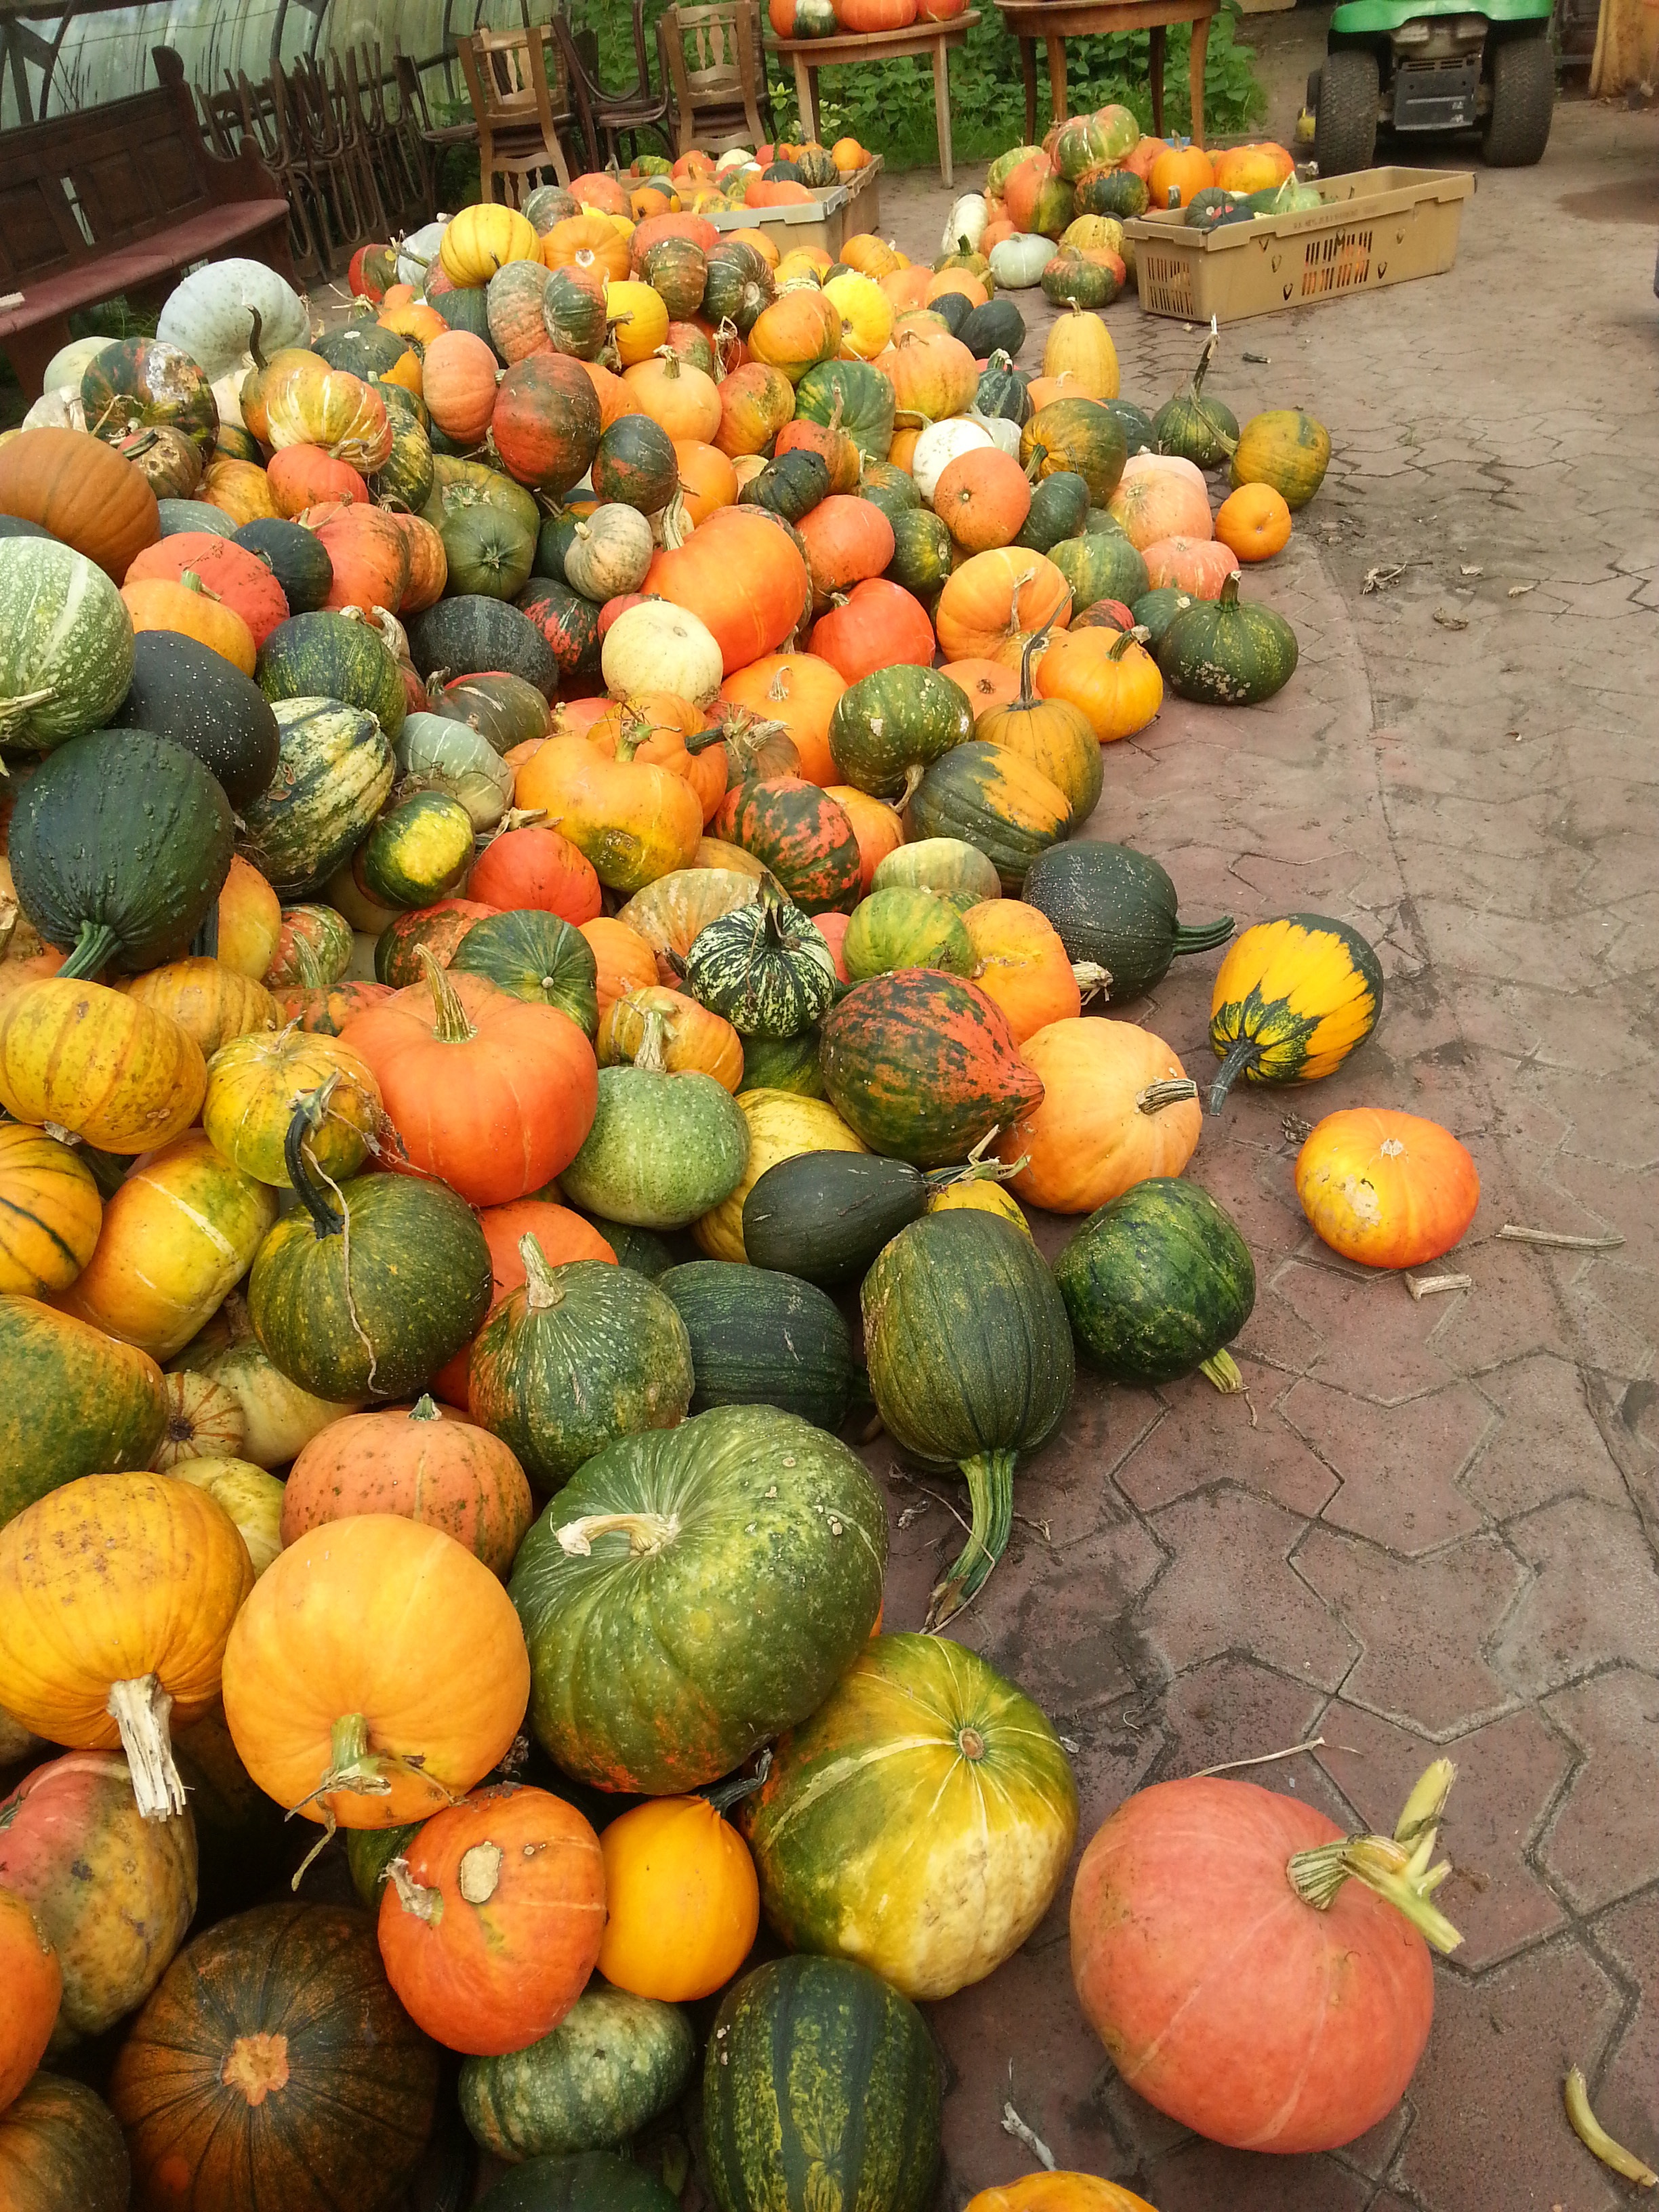
plant, fruit, orange, food, green, harvest, produce, vegetable, autumn, pumpkin, market, stack, gourd, thanksgiving, september, vegetables, calabaza, cucurbita, flowering plant, winter squash, land plant, gelp